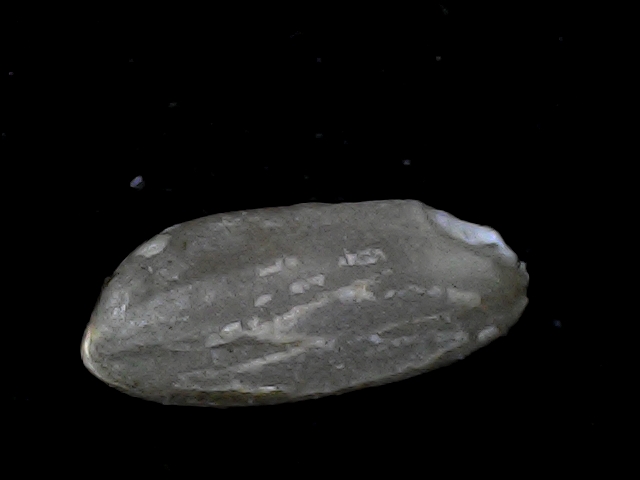
Rice variety: BD93